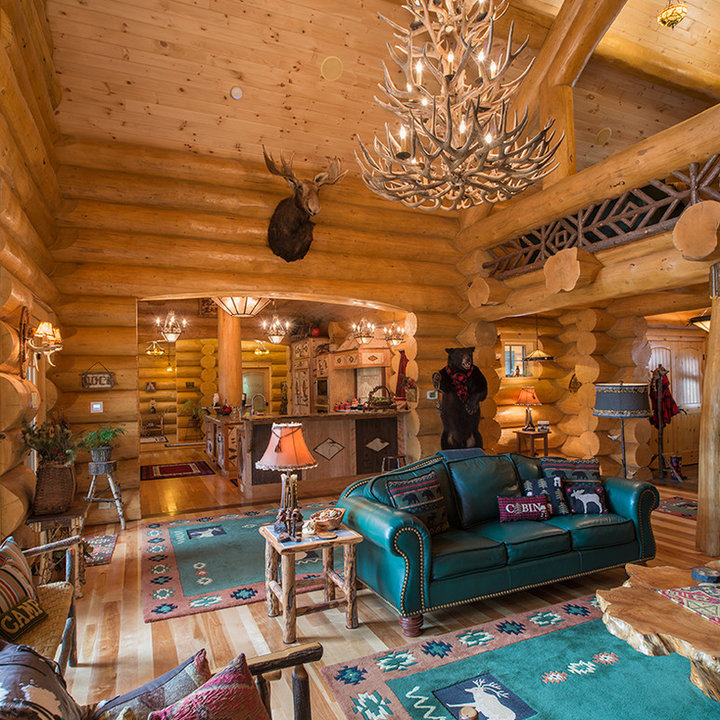
Style: Rustic